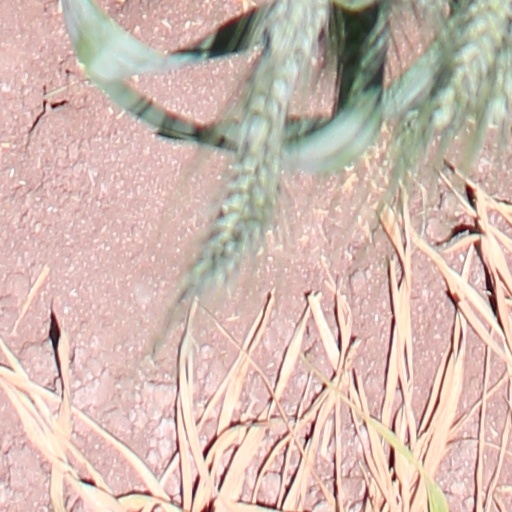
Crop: wheat